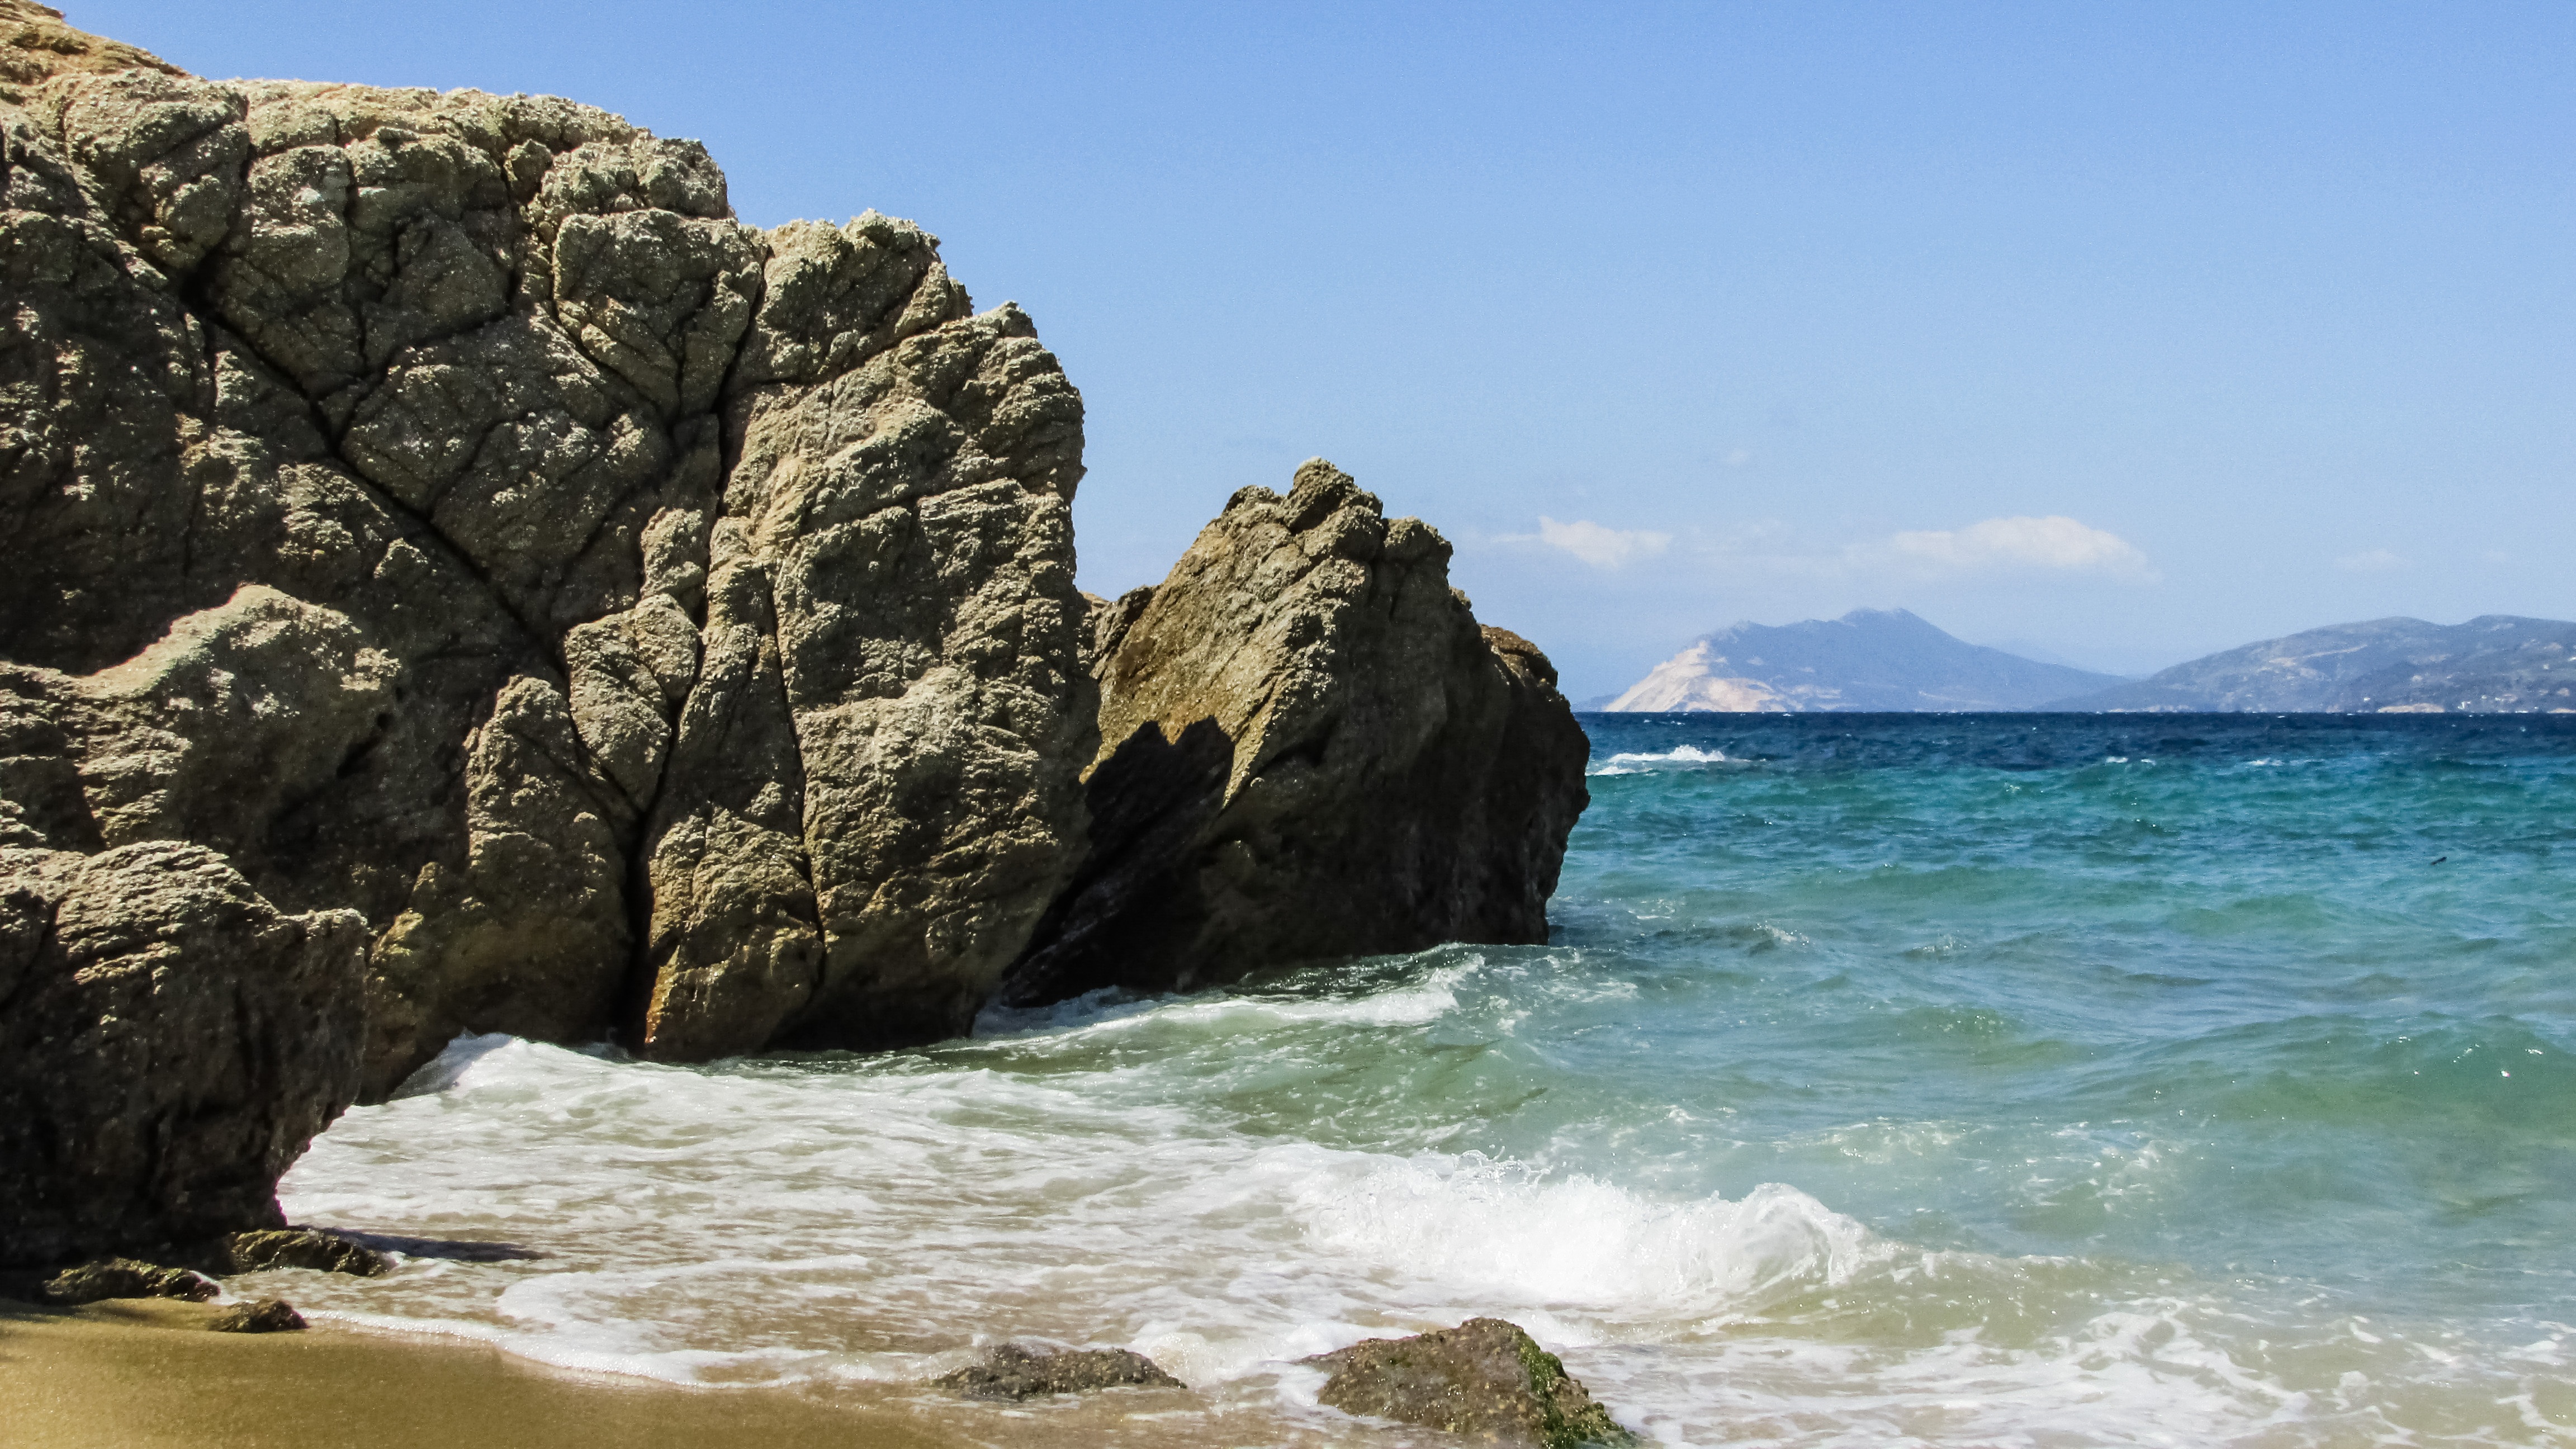
beach, sea, coast, rock, ocean, shore, wave, summer, vacation, travel, formation, cliff, cove, scenic, bay, island, blue, stack, tourism, banana, terrain, material, body of water, greece, cape, skiathos, aegean, touristic, landform, sporades, geographical feature, wind wave